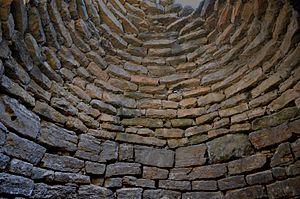
Le puits sacré de Funtana Coberta est un site archéologique situé près de Ballao, province du Sud-Sardaigne, Sardaigne. Son origine remonte aux environs de 1200 av. J.-C..